Kasbani Kasmon

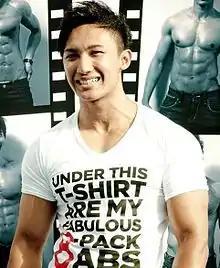
8 Days Magazine Shirtless Guy Search 2011

Kasbani has participated in numerous pageant contest and won titles such as 3rd Runner Up in Mister Singapore 2010, Singapore Best Abs in Manhunt Singapore 2010, and the winner for Mister Singapore South East Asia 2010. In the year 2011, Kasbani has participated in 8 DAYS Magazine Shirtless Guy Search and he won "Mr Social Butterfly" title and award by StarHub. In 2012, Kasbani also has participated Best Model of the World Singapore contest and he won "Mr Physique" title.